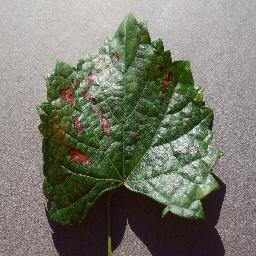
Label: Grape___Esca_(Black_Measles)